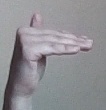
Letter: khaa